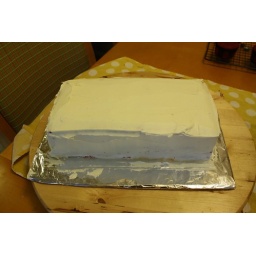
Second coat. I should have put the cake in the freezer before the crumb coat, but I was running low on time.